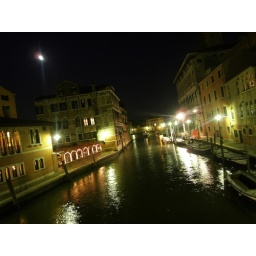
View of the Grand Canal at night from the Ponte degli Scalzi bridge near the train station #1